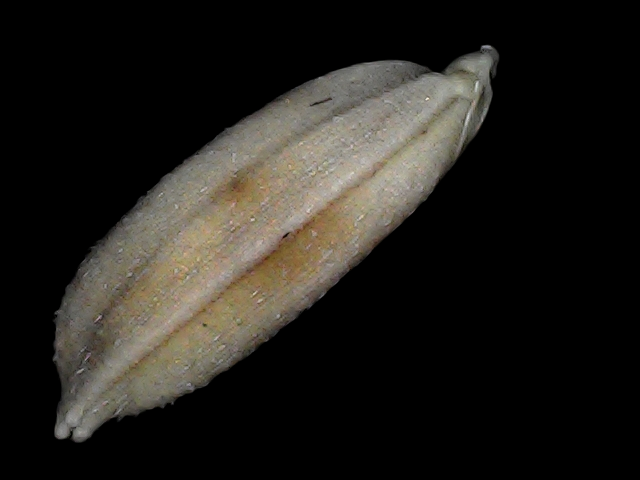
Rice variety: Br22